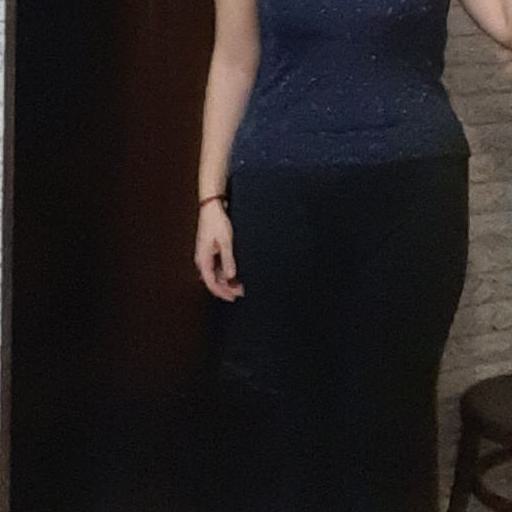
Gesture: no_gesture